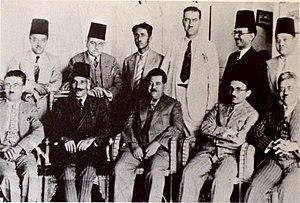
Mohammed Izzat Darwaza, né en 1888 à Naplouse et mort en 1984 à Damas, est une personnalité politique, intellectuel, historien, penseur et éducateur palestinien.